Reversal of Fortune

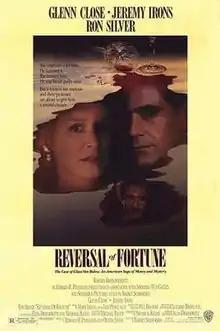
Theatrical release poster

Reversal of Fortune is a 1990 American drama film directed by Barbet Schroeder that was adapted from the 1985 book "Reversal of Fortune: Inside the von Bülow Case", written by law professor Alan Dershowitz. It recounts the true story of the unexplained coma of socialite Sunny von Bülow, the subsequent attempted murder trial, and the eventual acquittal of her husband, Claus von Bülow, who had Dershowitz as his defense attorney. The film stars Jeremy Irons as Claus, Glenn Close as Sunny, and Ron Silver as Dershowitz. Screenwriter Nick Kazan originally envisioned Austrian actor Klaus Maria Brandauer in the role of Claus von Bülow but was thrilled with Irons' performance. Irons earned the 1990 Academy Award for Best Actor for his performance in the film.